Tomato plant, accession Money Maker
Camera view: horizontal (90 deg, fisheye); turntable rotation: 150 degrees
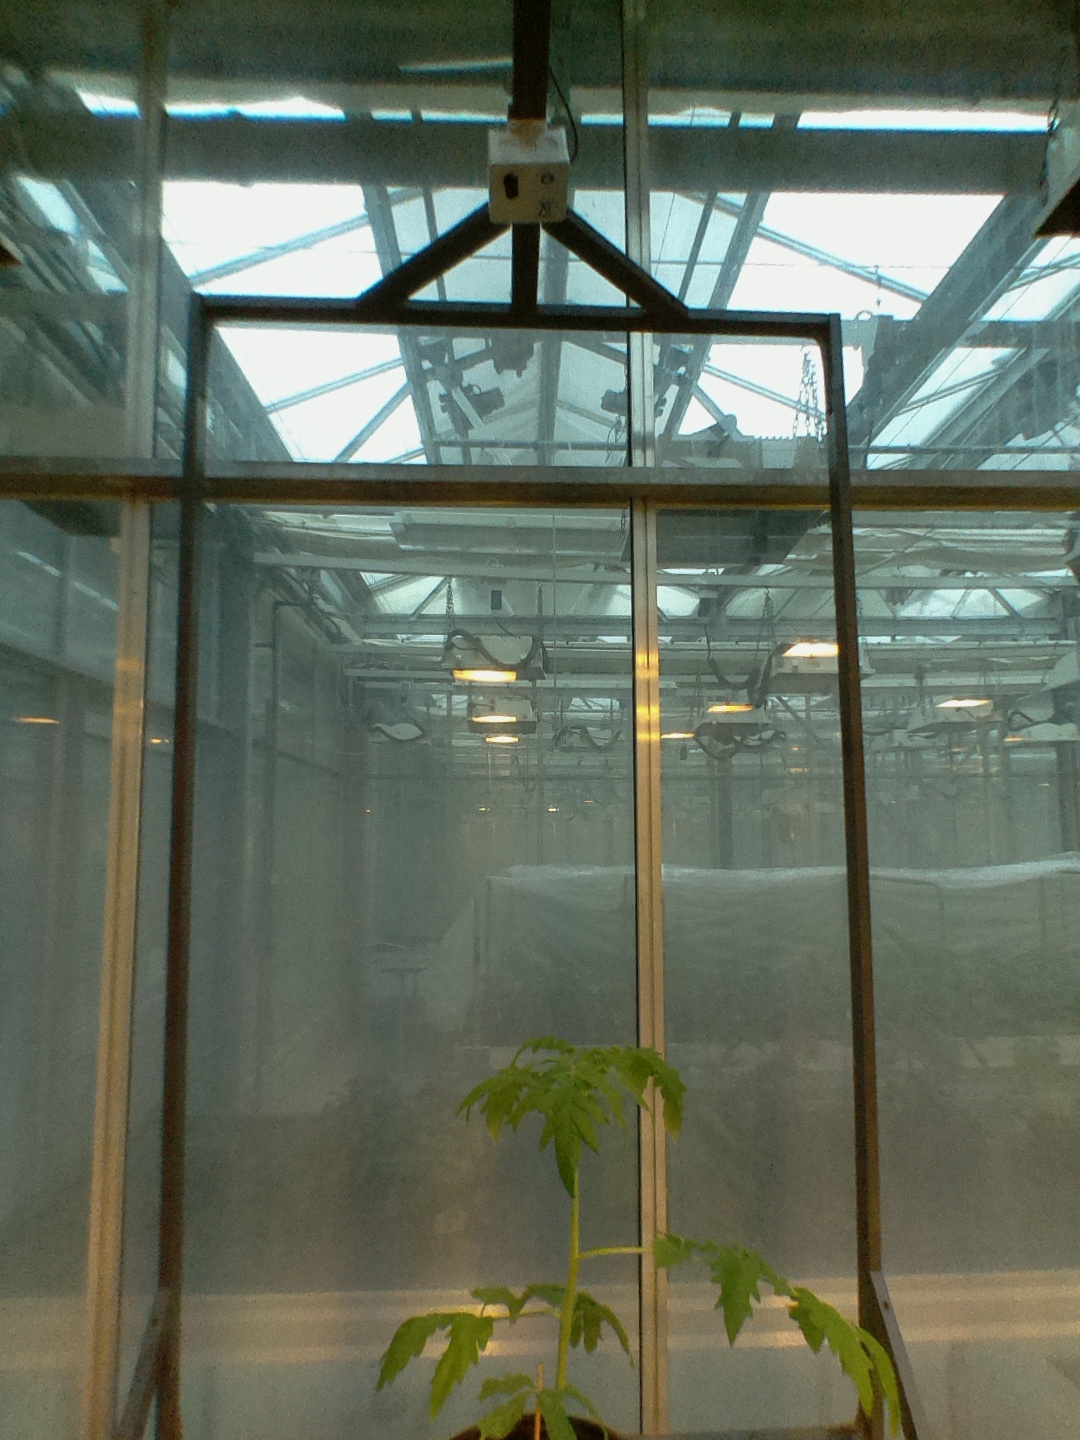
BBCH growth stage 13: 6 of true leaves visible